Elisabeth Barbara Schmetterling

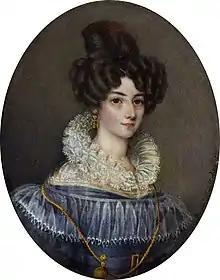
Miniature portrait of Johanna Catharina Adelaide Schuyt (1801-1869) by Elisabeth Barbara Schmetterling

The daughter of Antonia Blom and miniaturist , she was born in Amsterdam and grew up there. She was educated in art by her father. She first worked in printmaking, showing her prints at (Exhibitions by Living Masters). She also provided illustrations for children's books and the Nederlandsche Muzen-Almanak , an almanac. Around 1830, she began working on miniatures, doing portraits and copies of works by masters from the 17th century.